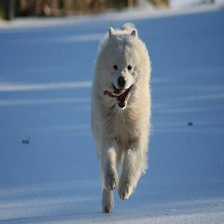
Species: dog
Breed: samoyed